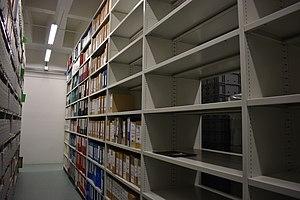
Archives conservées dans les archives de la Ville de Genève.
La Fondation du Docip est une institution suisse à but non lucratif, basée à Genève et disposant d’un bureau à Bruxelles. Son objectif est de soutenir les peuples autochtones dans la défense de leurs droits, essentiellement auprès des institutions onusiennes et européennes.